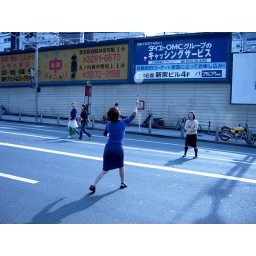
Two girls playing badminton in the middle of a road in Shinjuku, Tokyo, May 2002.